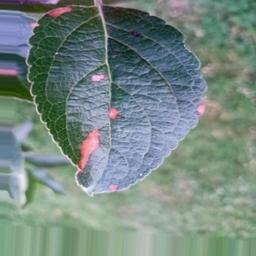
Label: Alternaria